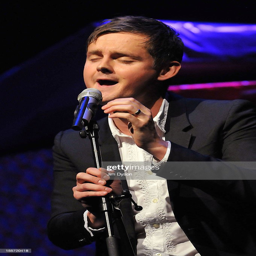
songwriter of artist performs live on stage with singer of book , during his 42nd birthday celebrations